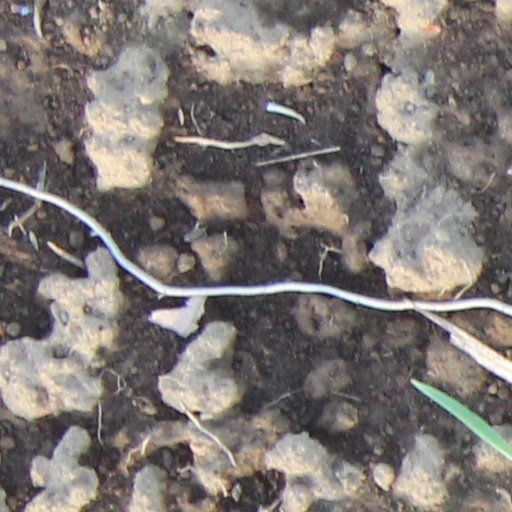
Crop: wheat